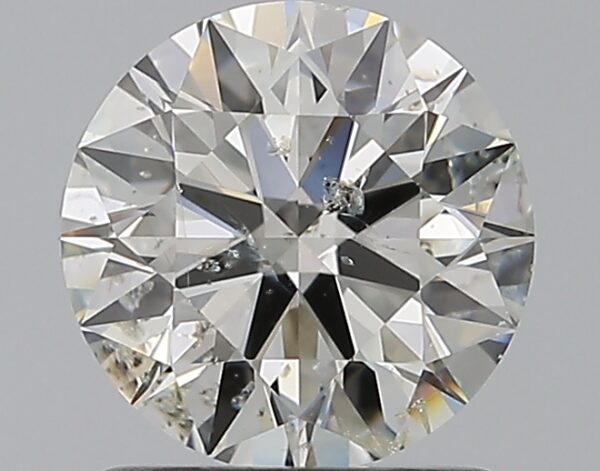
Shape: round
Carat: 1.2
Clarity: SI2
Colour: H
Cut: EX
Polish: EX
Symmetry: EX
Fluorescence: N
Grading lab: IGI
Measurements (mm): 6.81 x 6.77 x 4.19